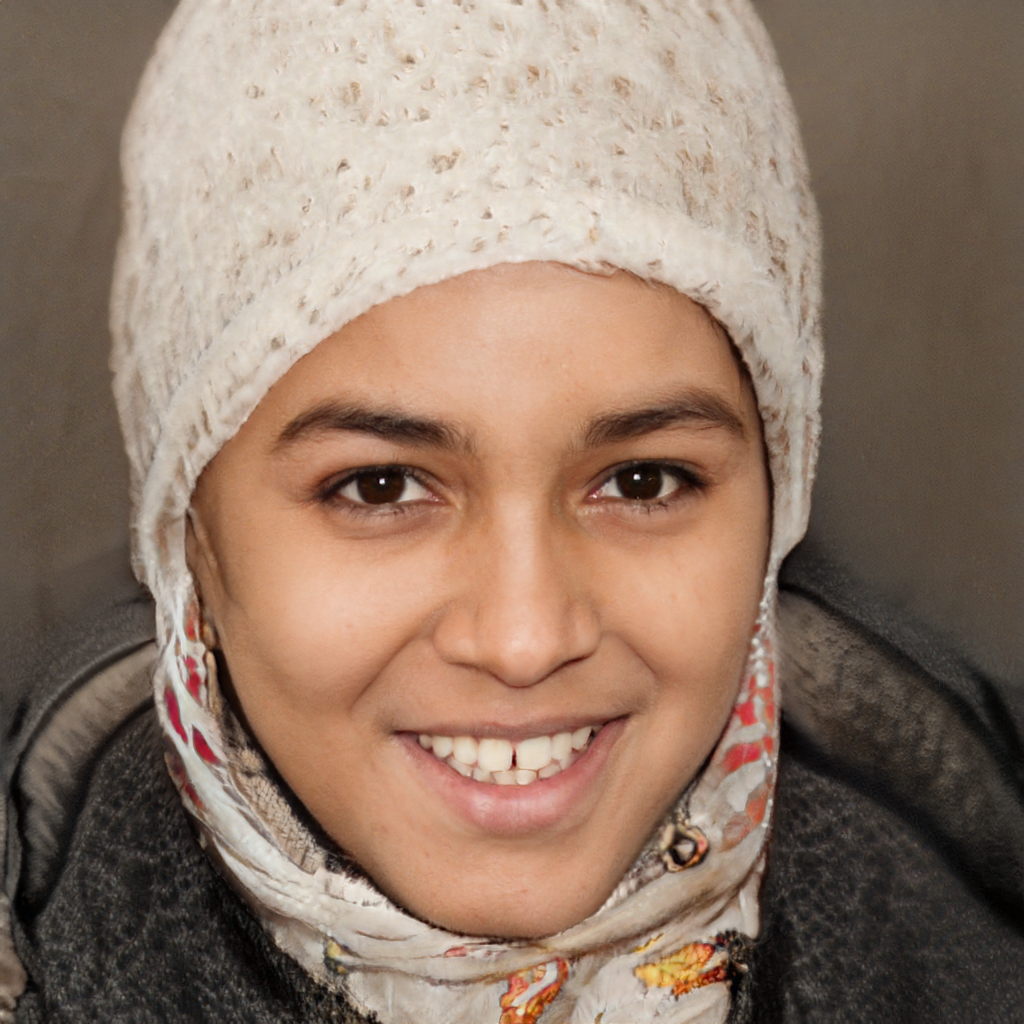
Gender: Female